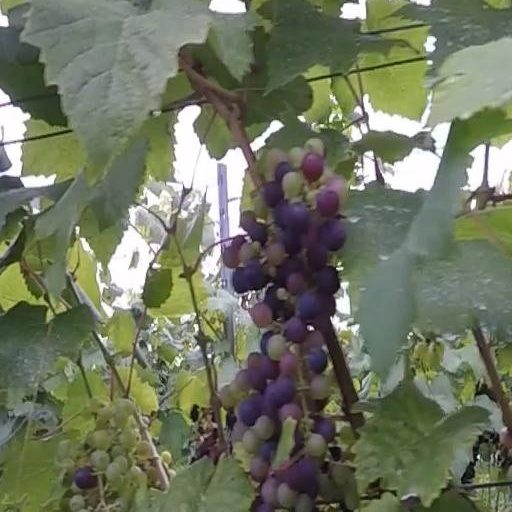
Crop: grape